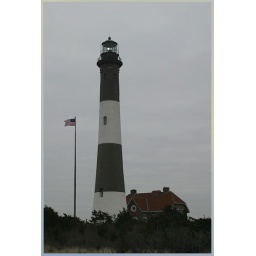
Made the first trip to the beach in 2008. Kind of a gray day, but the air was clean and fresh.